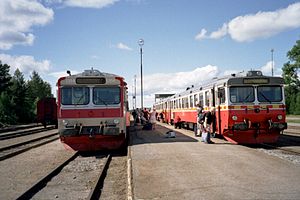
Inlandsbanan
Togmøde i Arvidsjaur.
Inlandsbanan er en jernbane i Sverige, som løber mellem Kristinehamn i syd og Gällivare i nord, i alt er strækningen på 1.288 kilometer. Strækningen Persberg til Vika på i alt 58 kilometer, er imidlertid blevet helt nedlagt.